Tree: A Life Story

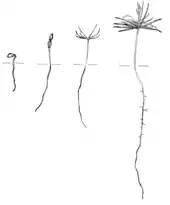
Douglas-fir seedling

The book consists of five chapters: "Birth", "Taking Root", "Growth", "Maturity", and "Death". The book opens with acknowledgments and an introduction, and closes with selected references and an index. In the introduction, Suzuki describes the tree at his home and the series of ideas and events that led to the writing of the book. Along with the narrative of the tree's life, the book includes digressions into related topics, such as the history of botany and animal life in the forest. The tree written about in the book is not any specific Douglas-fir, but rather a generic one.